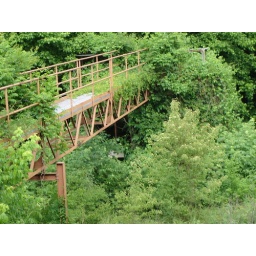
Best deer stand in the county - walk way to flood gate controls - 40 foot above forest floor